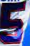
Number: 5